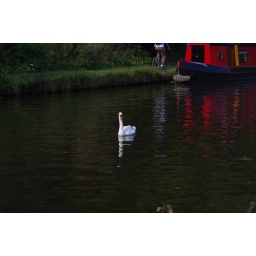
A swan swimming in the canal with a canal boat in the background.